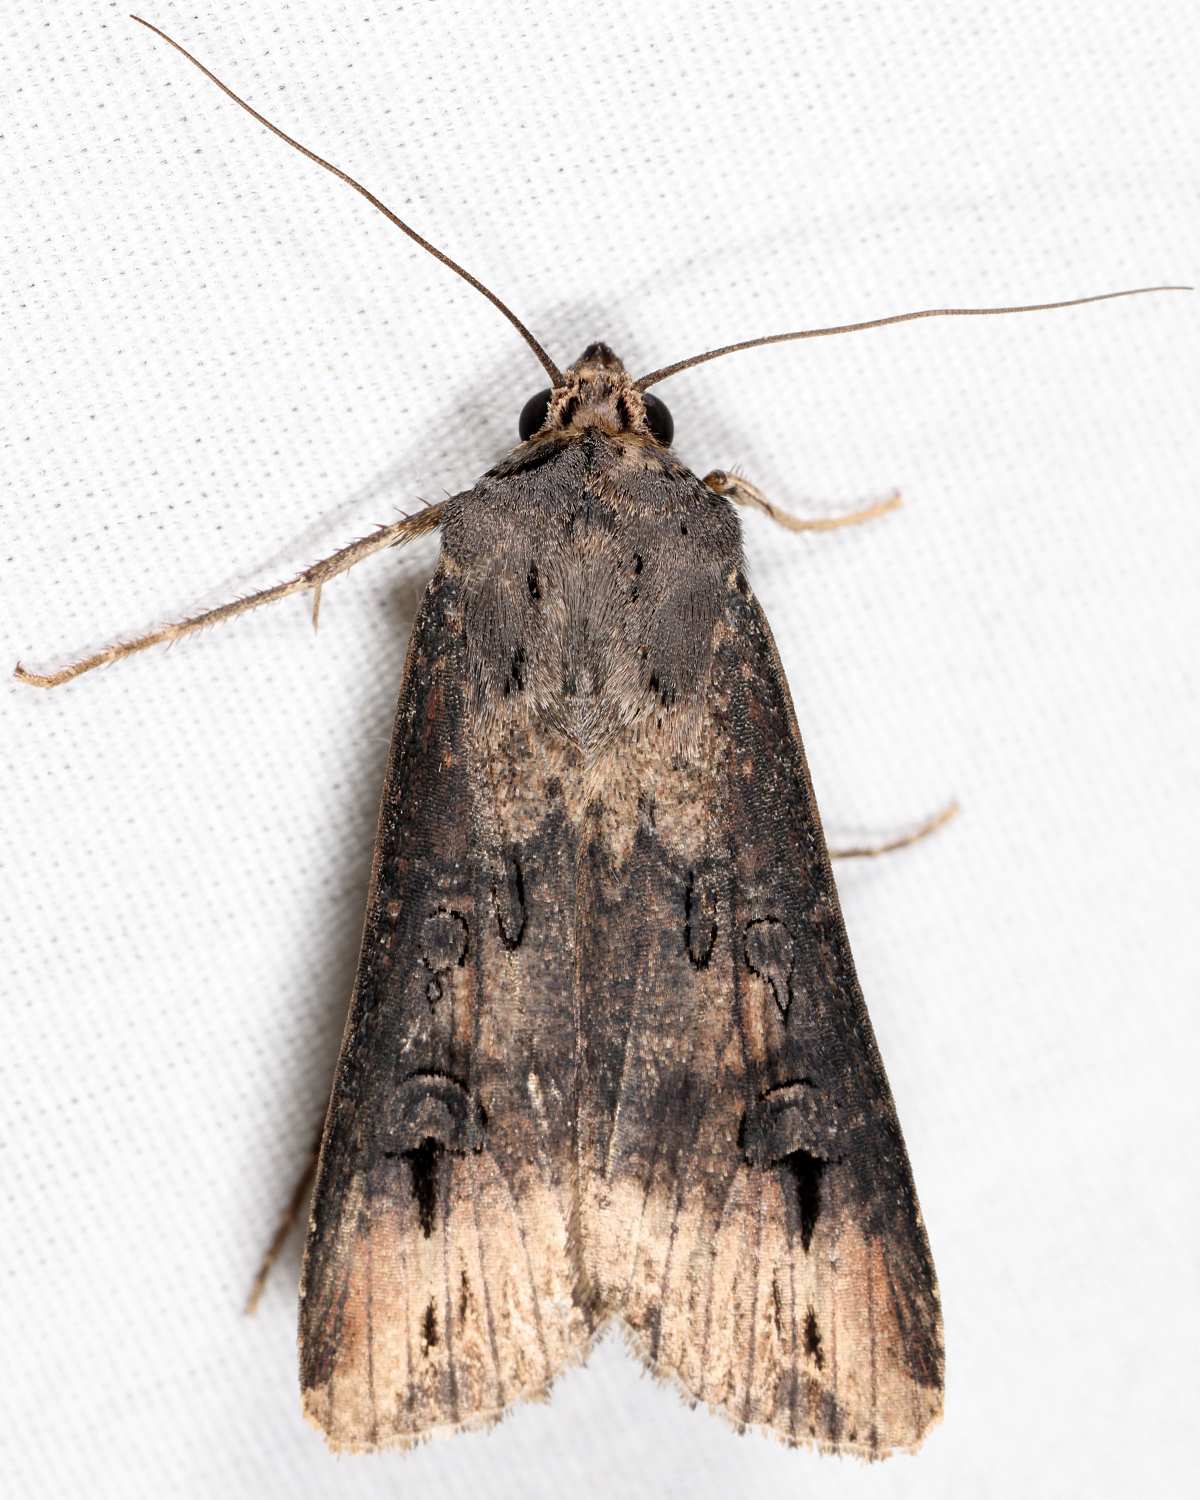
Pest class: cutworms